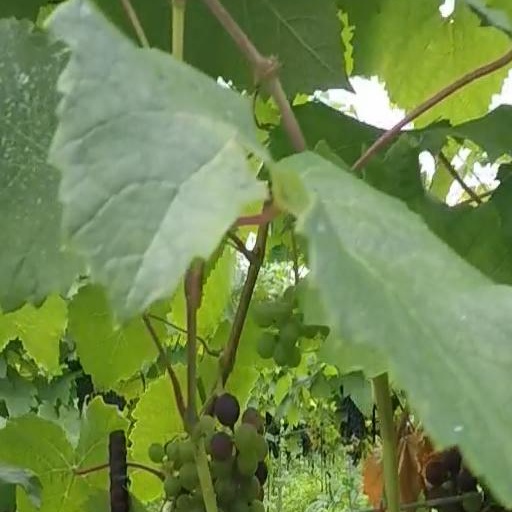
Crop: grape